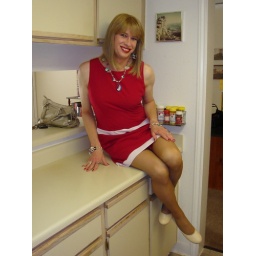
My girl on the go in red